Phase-out of fossil fuel vehicles

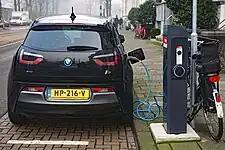
A BMW i3 being charged in Amsterdam. Electric cars had a world market share of around 5% in 2021.

A phase-out of fossil fuel vehicles are proposed bans or discouragement (for example via taxes) on the sale of new fossil-fuel powered vehicles or use of existing fossil-fuel powered vehicles, as well the encouragement of using other forms of transportation. Vehicles that are powered by fossil fuels, such as gasoline (petrol), diesel, kerosene, and fuel oil are set to be phased out by a number of countries. It is one of the three most important parts of the general fossil fuel phase-out process, the others being the phase-out of fossil fuel power plants for electricity generation and decarbonisation of industry.